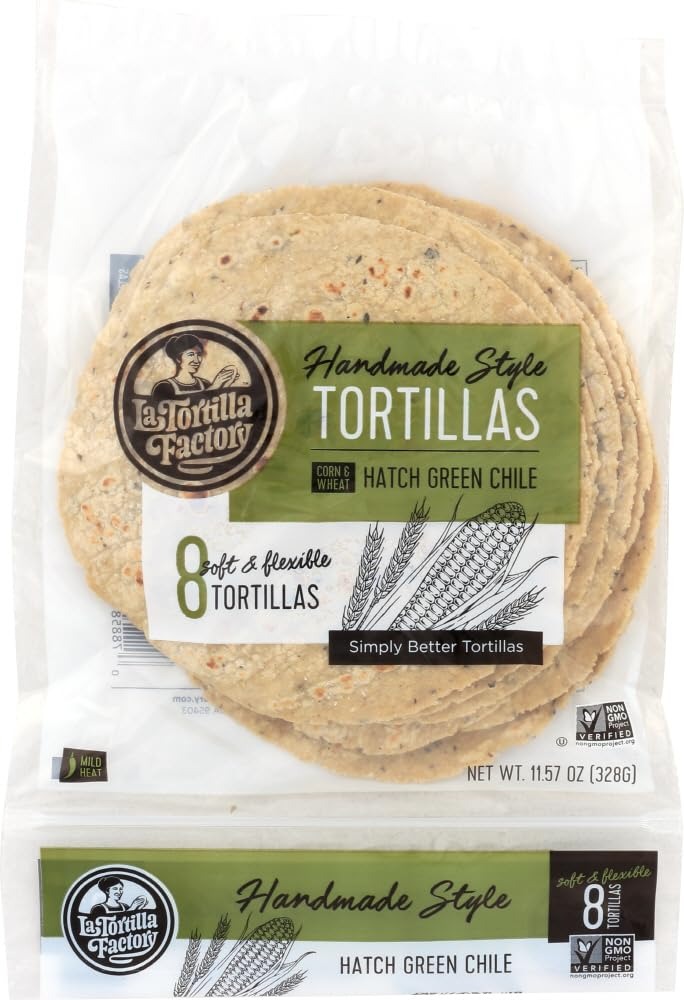
Item Name: La Tortilla Factory Tortilla Corn Hms Grn Chi
Bullet Point: 8 tortillas per pack (12 packs)
Value: 12.0
Unit: Count

Price: 2.74